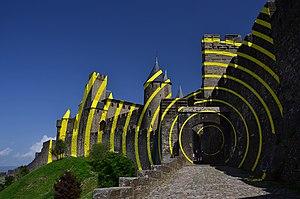
L'oeuvre «
Felice Varini, né le 6 mars 1952 à Locarno, est un peintre et plasticien contemporain suisse.